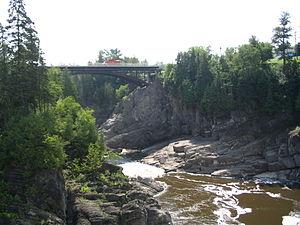
La toponymie néo-brunswickoise est l'étude des origines des noms de lieux du Nouveau-Brunswick.
Grand-Sault est une ville canadienne située dans le comté de Victoria, au nord-ouest du Nouveau-Brunswick. La ville tire son nom de ses chutes d'eau.